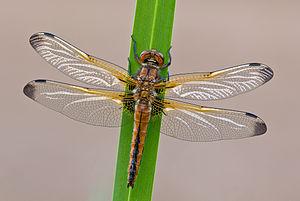
La libellule fauve est une espèce d'odonates du sous-ordre des anisoptères. Le mâle adulte a un abdomen bleu clair portant des taches noires, tandis que la femelle adulte et le jeune mâle ont tous deux un abdomen orange vif. Cette libellule mesure quelque 45 mm de long et présente une envergure moyenne de 74 mm. On la trouve dans toute l'Europe. Le statut de cette espèce est considéré comme particulièrement préoccupant en Grande-Bretagne à cause de la raréfaction de son habitat idéal.